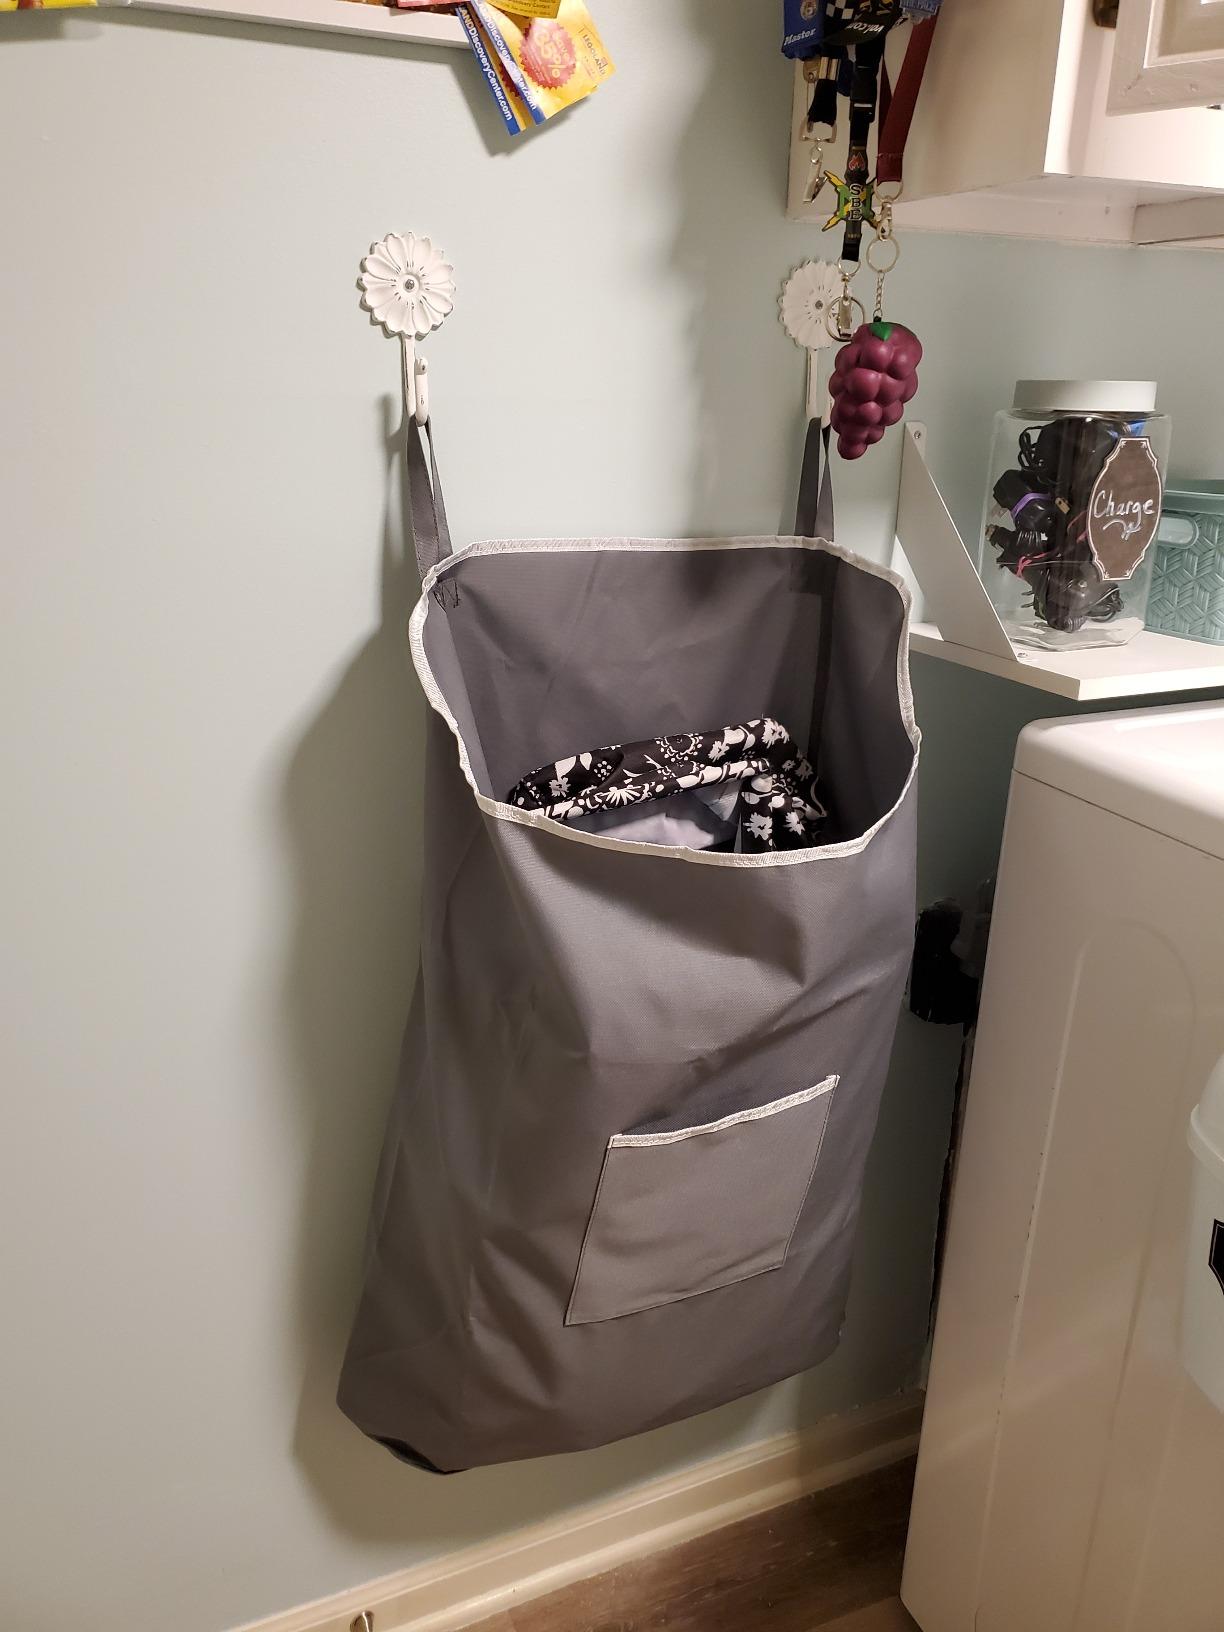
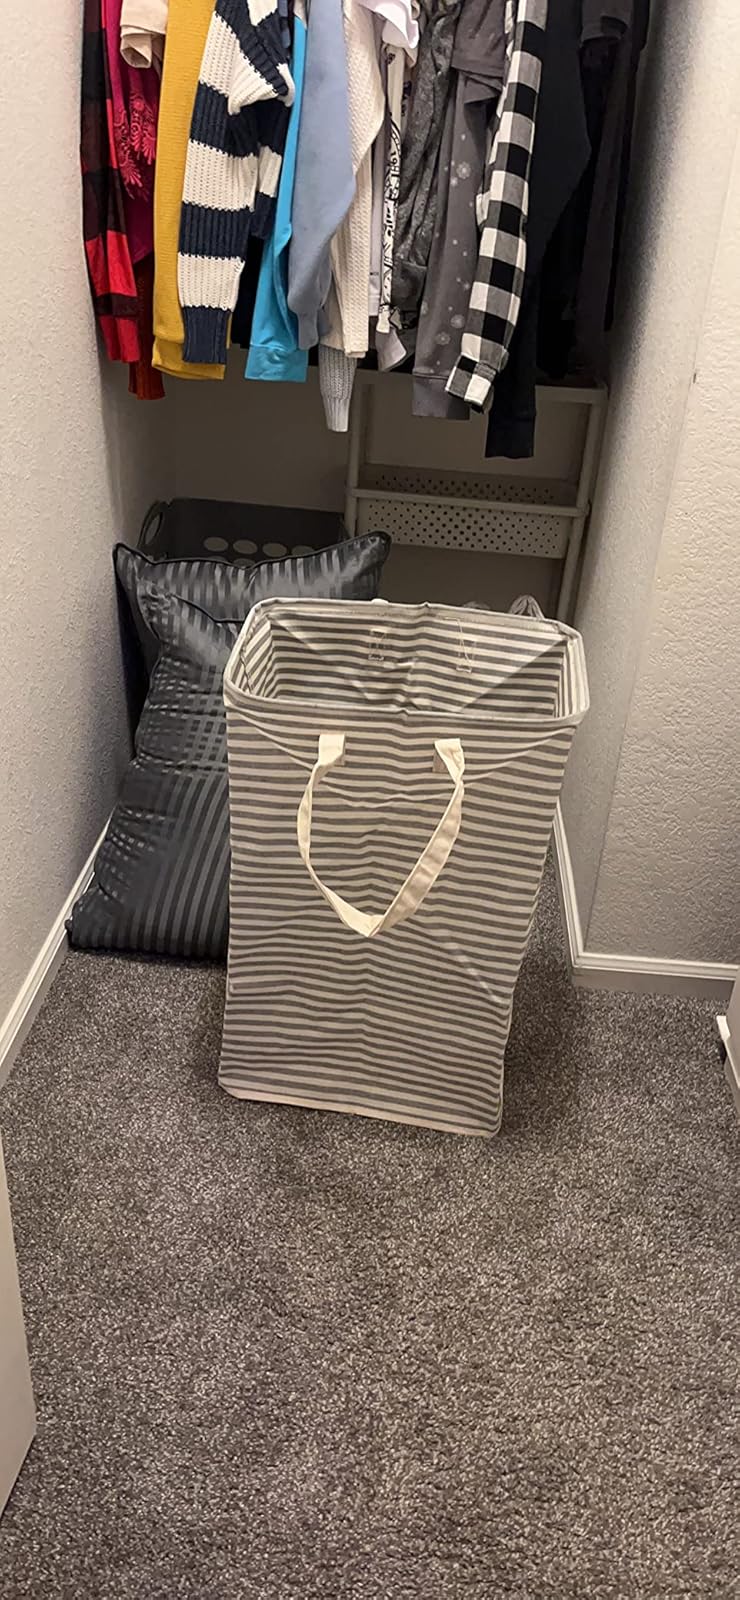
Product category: items_hamper
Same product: no